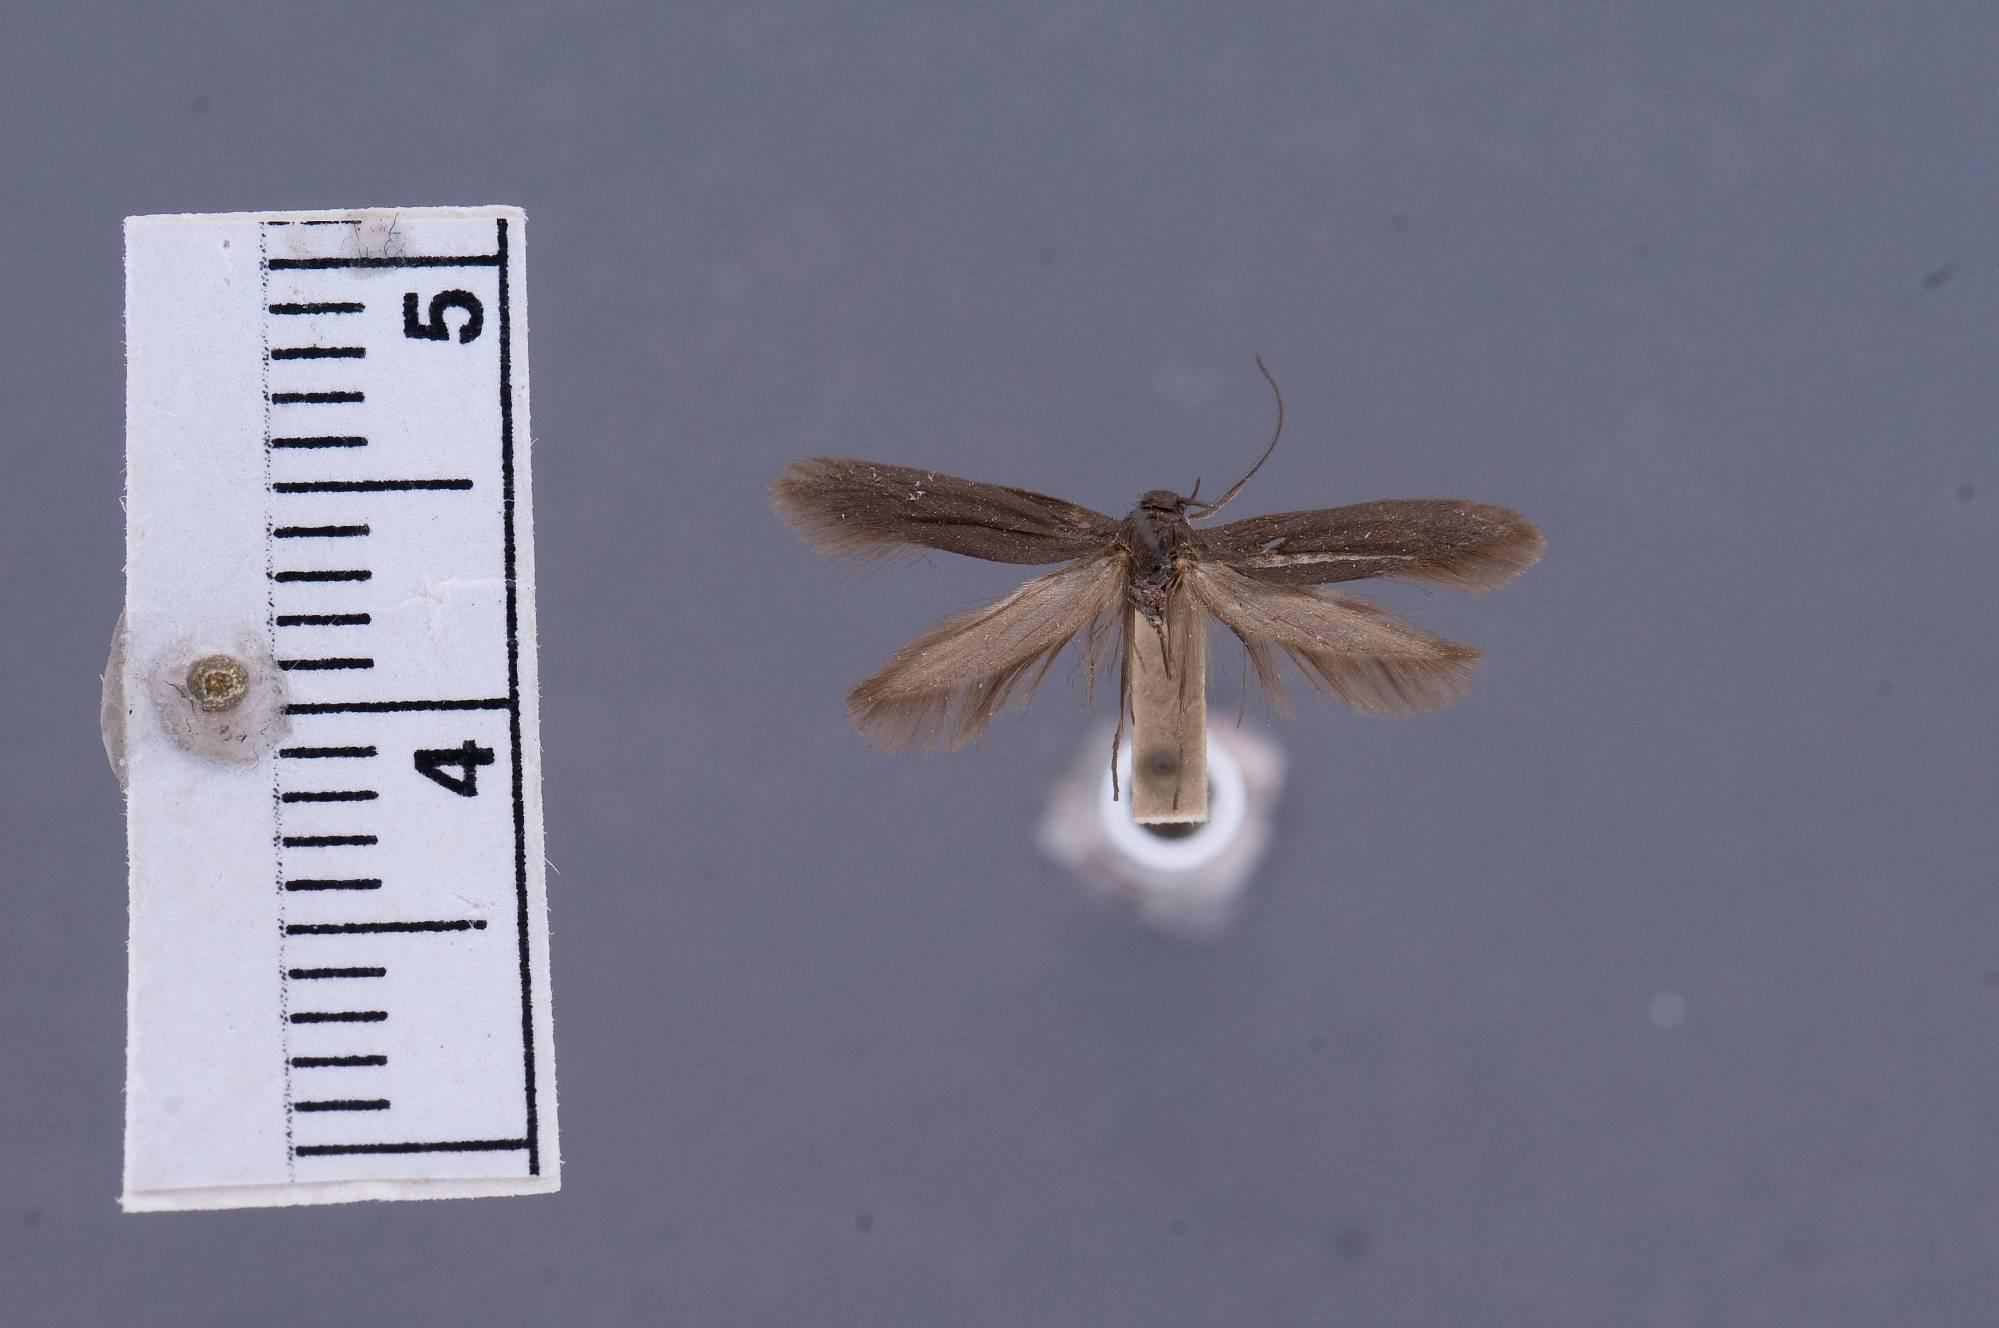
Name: Scythris glacialis carnicheella
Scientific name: Scythris glacialis carnicheella Jäckh, 1978
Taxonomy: Animalia, Arthropoda, Insecta, Lepidoptera, Glossata, Xyloryctidae, Scythridinae
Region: L. Rocca
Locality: Alpe Carniche, Sappada, Passo Houbolt, [Not Stated], Friuli-Venezia Giulia, Italy
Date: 22 Jul 1935